Almir Mukhutdinov

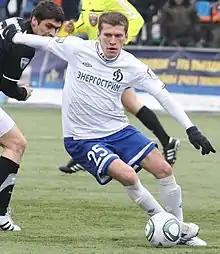
Mukhutdinov with Dynamo Bryansk in 2012

Almir Nurullovich Mukhutdinov (born 9 June 1985) is a Kazakhstani former professional football player. He also holds Russian citizenship.